York Lions

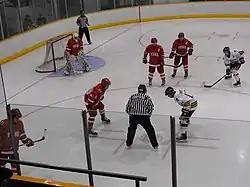
Men's road playoff game vs. Windsor Lancers February 16, 2012.

The York Lions men's ice hockey team competes in the 20-team Ontario University Athletics conference. The team has won three national championships in 1985, 1988, and 1989. The program has also yielded seven Queen's Cup conference championships, most recently in 2017. The team's head coach has been Russ Herrington since 2017.